Spanish Legion

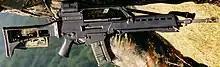
G36-E assault rifle.

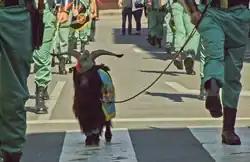
Goat mascot of the Spanish Legion

From its establishment the legion was noted for its plain and simple style of dress, in contrast to the colourful dress uniforms worn by the Peninsular regiments of the Spanish Army until the overthrow of the Monarchy in 1931. This was part of the cult of austerity favoured by a unit that considered itself on more or less continual active service.